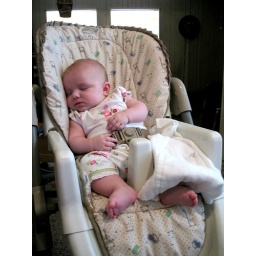
sleeping in my big girl chair